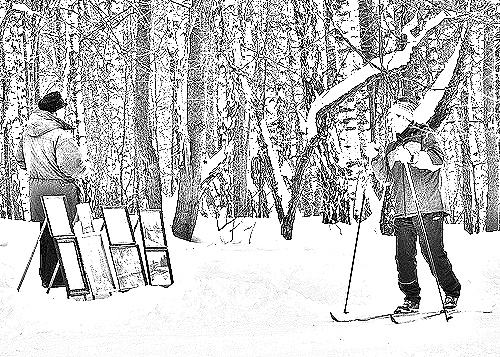
Portrait style: Sketch Portrait